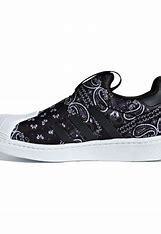
Brand: adidas
Model: originals BP Adidas Originals Superstar 360 C